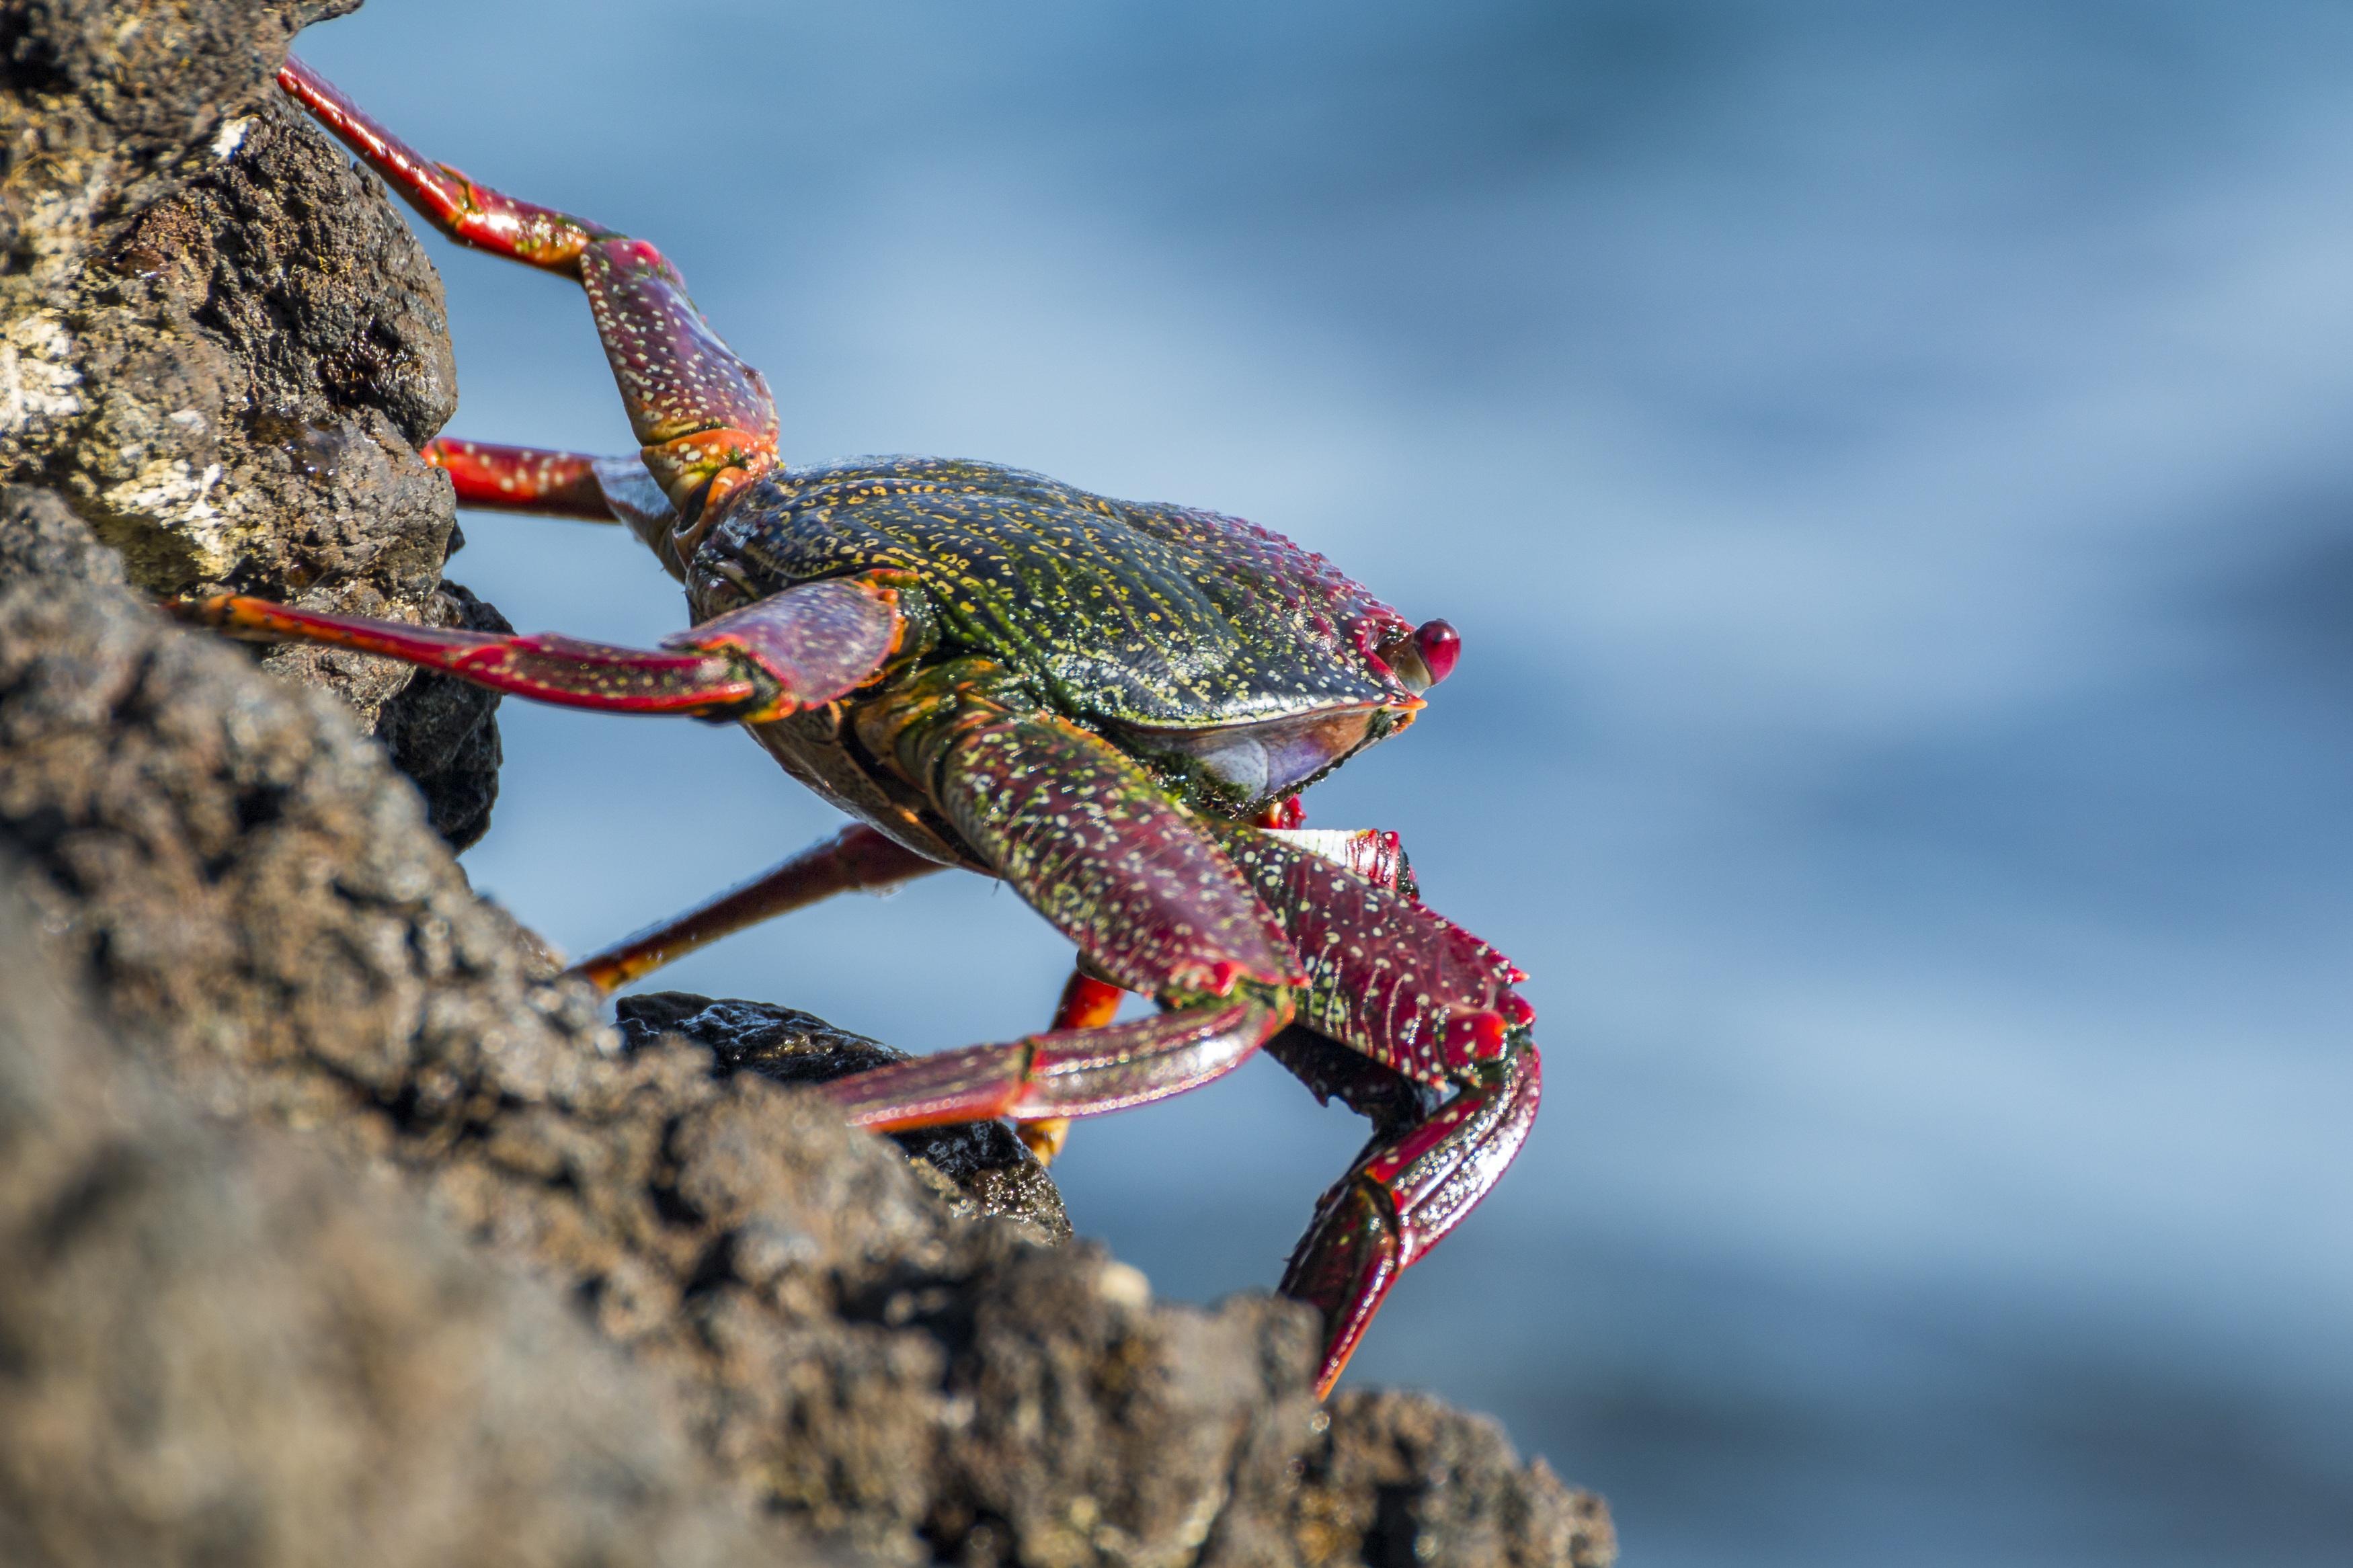
sea, coast, water, nature, wildlife, food, seafood, fauna, crab, invertebrate, crustacean, atlantic, animal world, meeresbewohner, macro photography, by the sea, sea animals, rock crab, colorful crab, decapoda